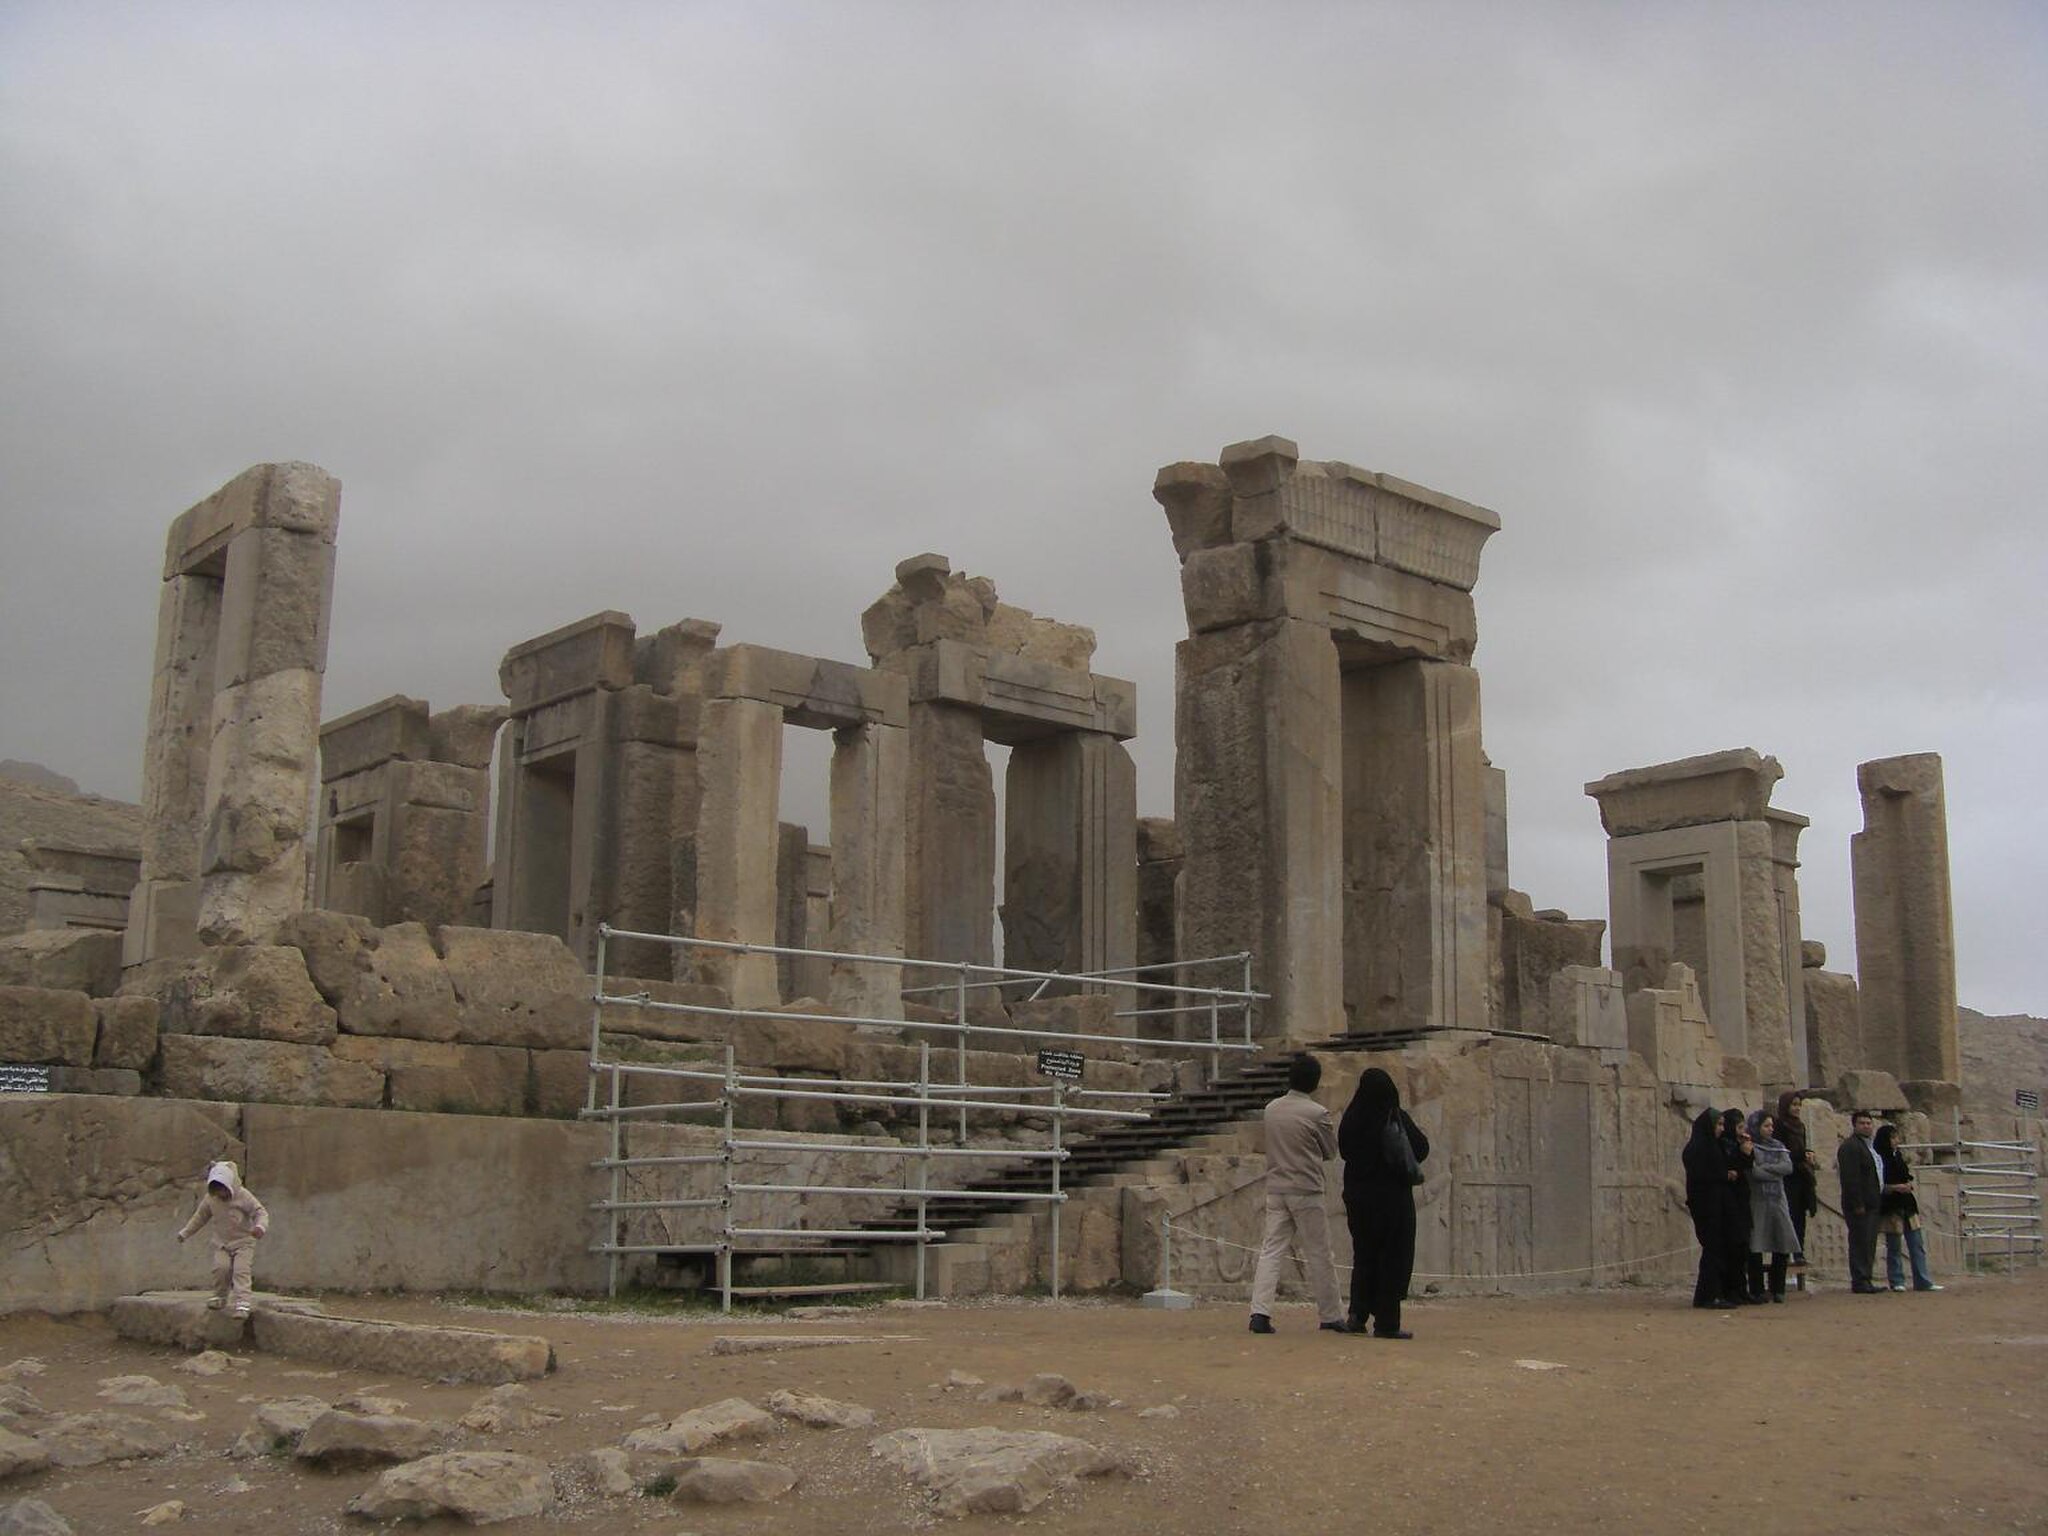
Title: Takht-e-Jamshid
Description: Takht-e-Jamshid, Shiraz, Iran
Categories: GFDL, Taken with Samsung i70, Palace of Darius I in Persepolis, License migration redundant, Self-published work, 2009 in Persepolis, Western staircase of Tachara